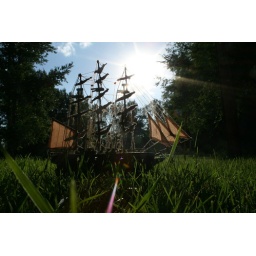
ship in grass